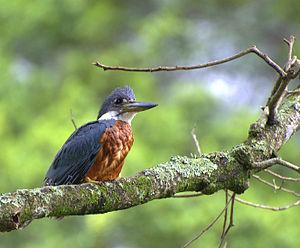
Le Martin-pêcheur à ventre roux est une des quatre espèces du genre Megaceryle.